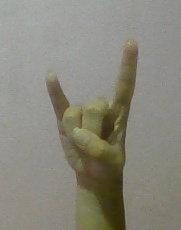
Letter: la